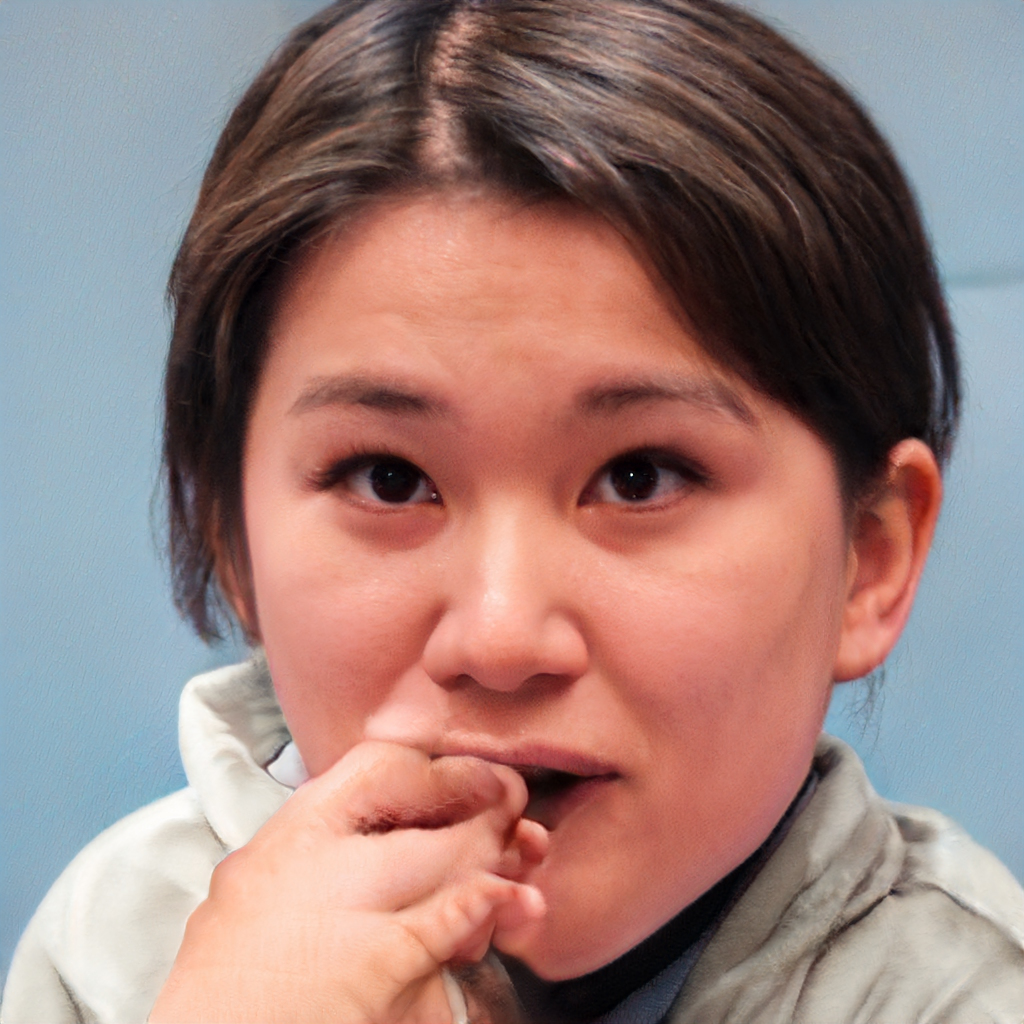
Label: Colored